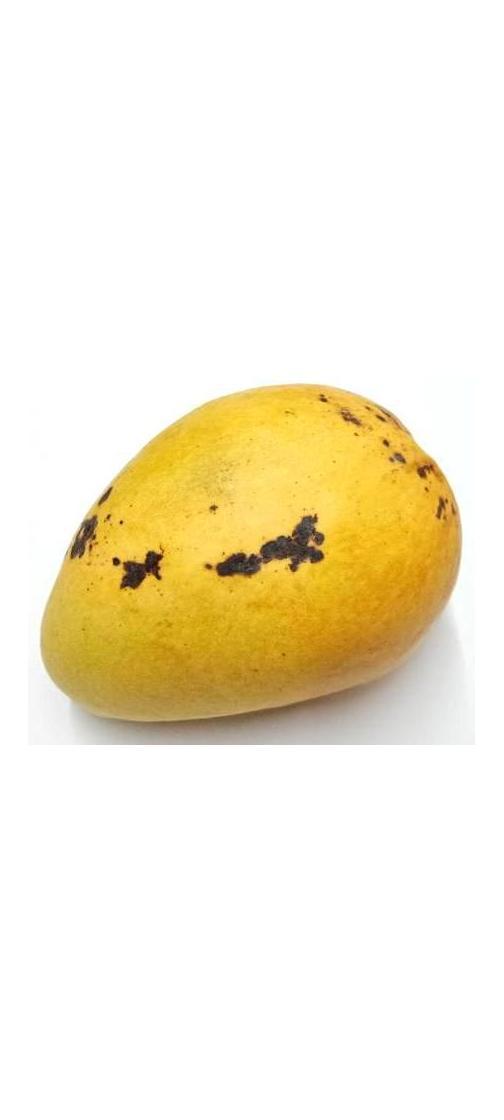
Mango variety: Bari-11